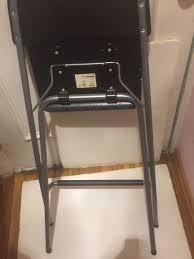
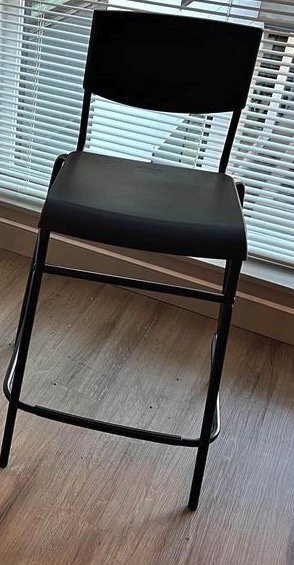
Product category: stool
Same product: no